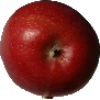
Label: braeburn_apple